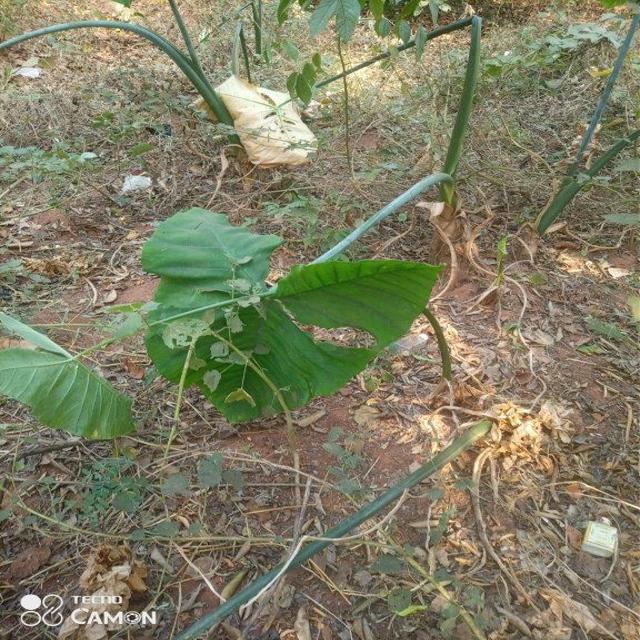
Label: Healthy